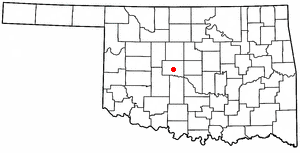
El Reno
El Renos beliggenhed i Oklahoma
El Reno er en amerikansk by og administrativt centrum i det amerikanske county Canadian County, i staten Oklahoma. I 2000 havde byen et indbyggertal på 16.212.